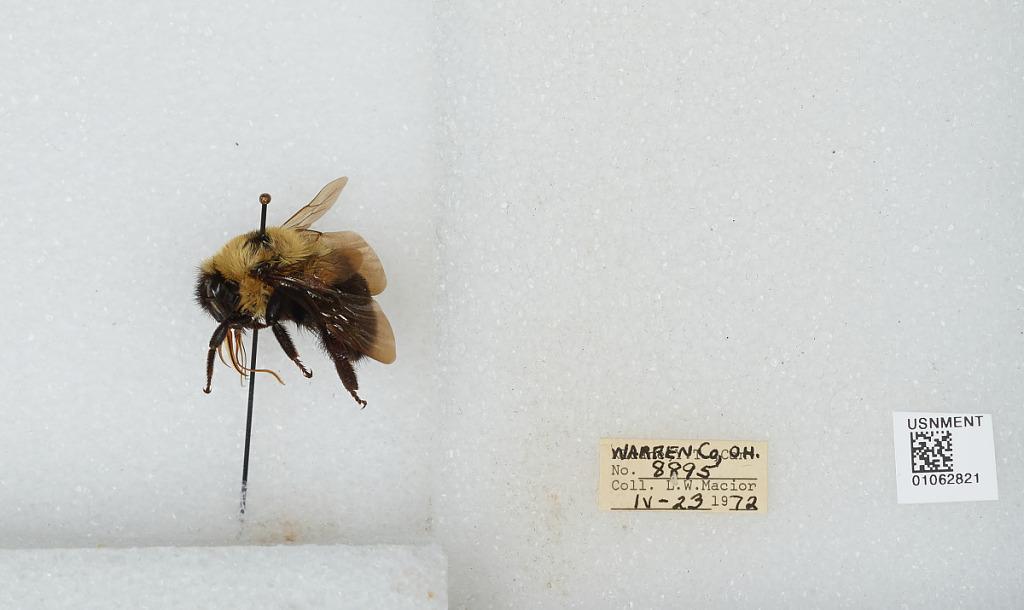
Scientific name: Bombus (Pyrobombus) bimaculatus Cresson
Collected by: L. Macior
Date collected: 1972-4-23
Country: United States
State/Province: Ohio
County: Warren
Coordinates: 39.4242, -84.1856